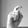
ASL letter: X